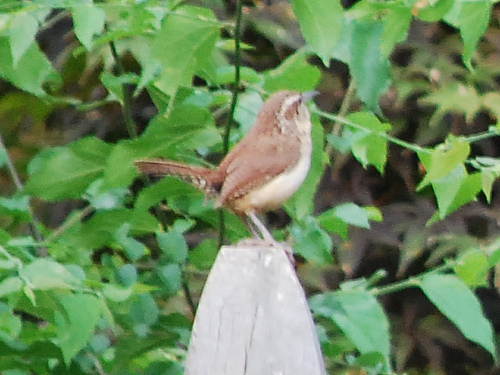
a bird with a small pointed beak, white eyebrow, and white breast.
a small bird with a brown back and rectrices, a cream belly and chest, and black bill.
the bird is brown with a white belly and sharp pointed beak.
a small brown bird with a white belly and throat and a small black bill.
a small plump bird with white belly, and a dirt brown upper body.
this bird has wings that are brown and has a white belly
this particular bird has a belly that is tan and brown wings
this particular bird has a belly that is tan and white with brown secondaries
this is a mostly brown bird with very long legs and a white stripe on its head and a white belly.
this bird has wings that are red and has a white belly
Species: Field Sparrow